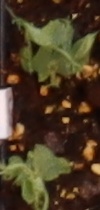
Label: Field Pea